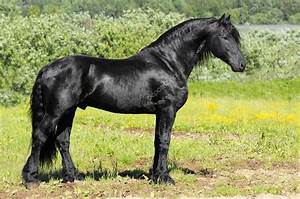
Label: horse